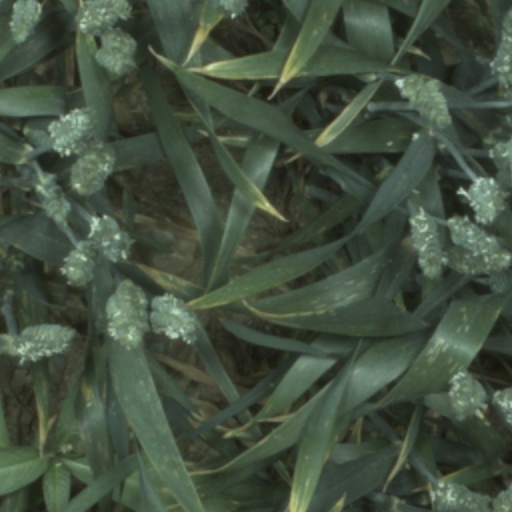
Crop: wheat